Endang Nursugianti

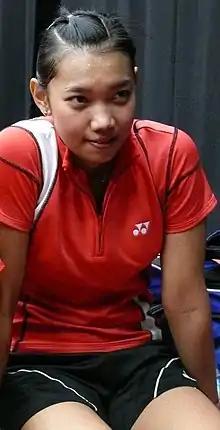

Endang Nursugianti (born 29 November 1983) is an Indonesian badminton player and coach.